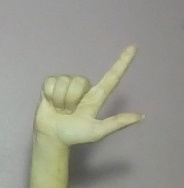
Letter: laam